Kyoto Railway Museum

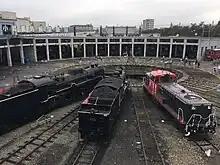
Roundhouse of the Kyoto Railway Museum

The 1914 roundhouse was built surrounding a turntable. It is an Important Cultural Property designated by the government of Japan as the oldest reinforced-concrete car shed extant in Japan.